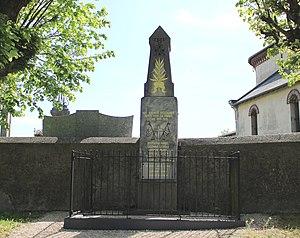
Monument aux morts d'Escaunets (Hautes-Pyrénées)
Escaunets est une commune française située dans le département des Hautes-Pyrénées, en région Occitanie.